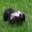
Label: skunk